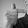
ASL letter: T